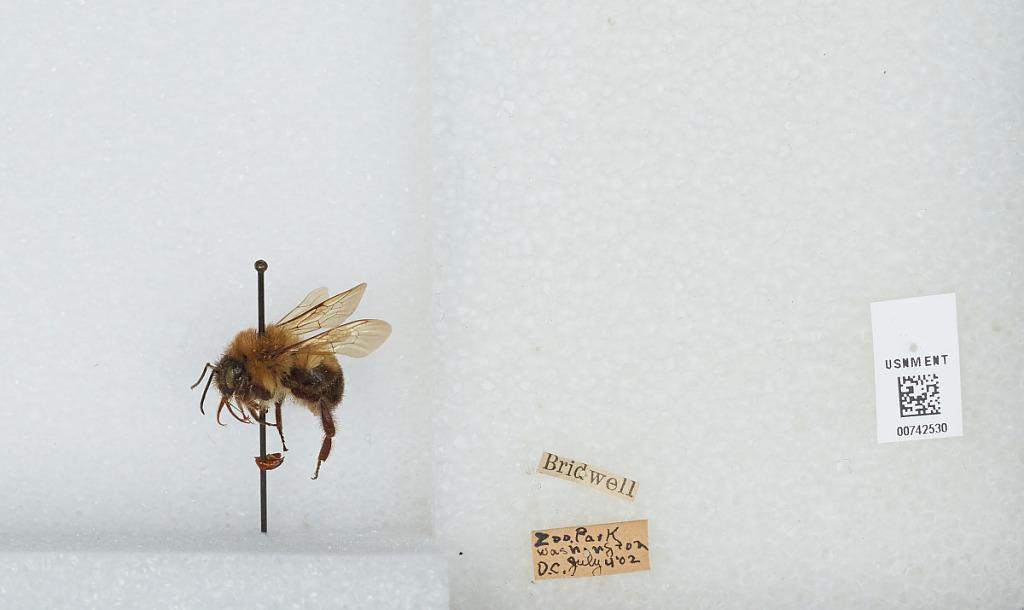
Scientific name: Bombus (Pyrobombus) bimaculatus Cresson
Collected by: Bridwell
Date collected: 1902-7-4
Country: United States
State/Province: District Of Columbia
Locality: Zoological Park
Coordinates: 38.9311, -77.0497